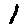
Label: 1